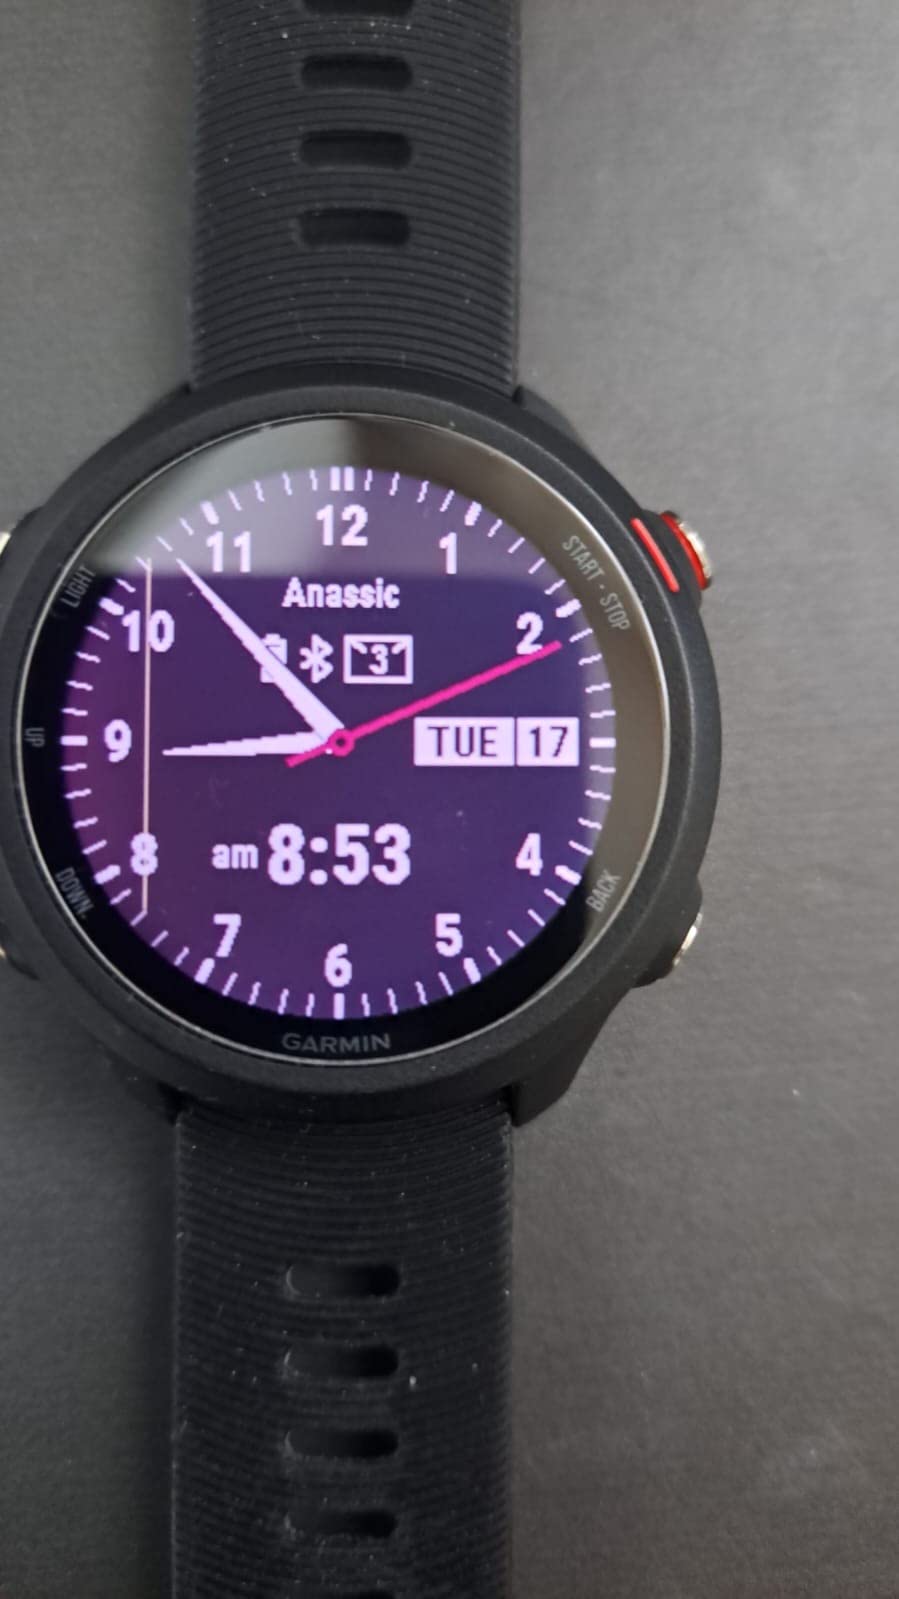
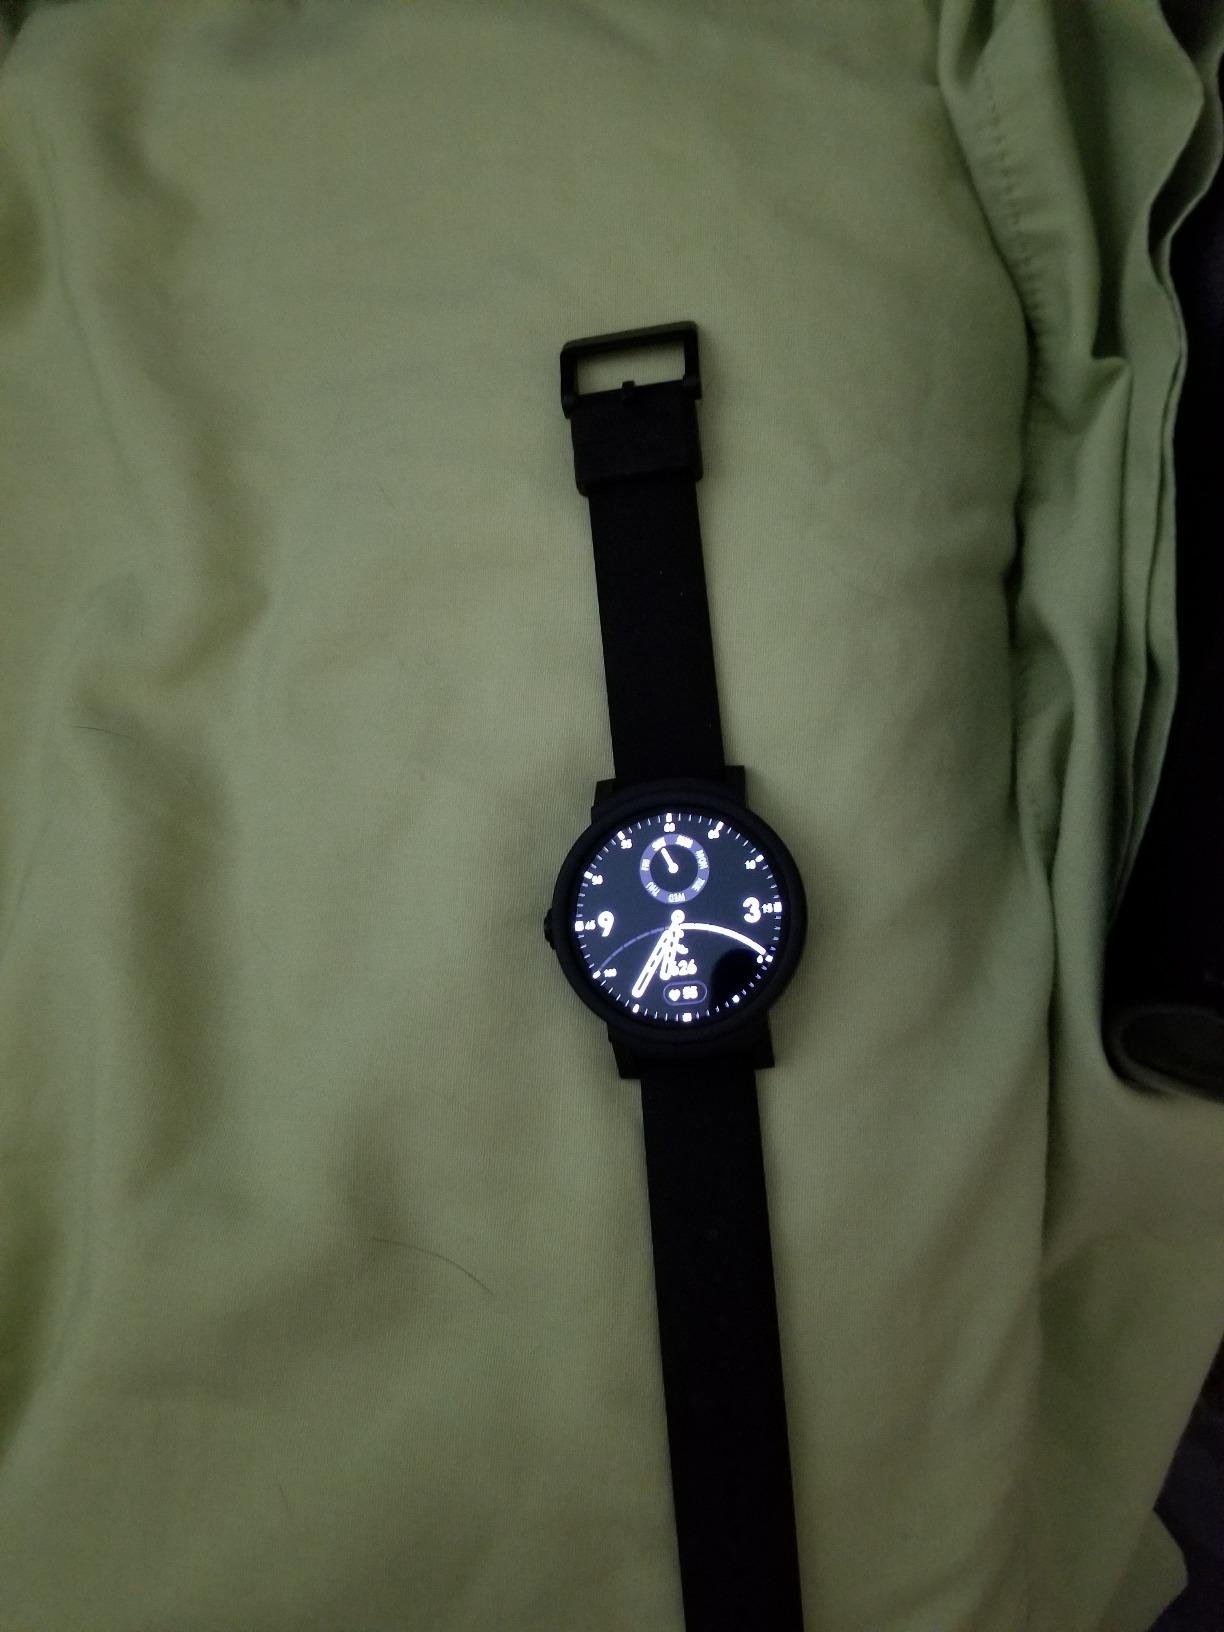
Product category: smartwatch
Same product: no